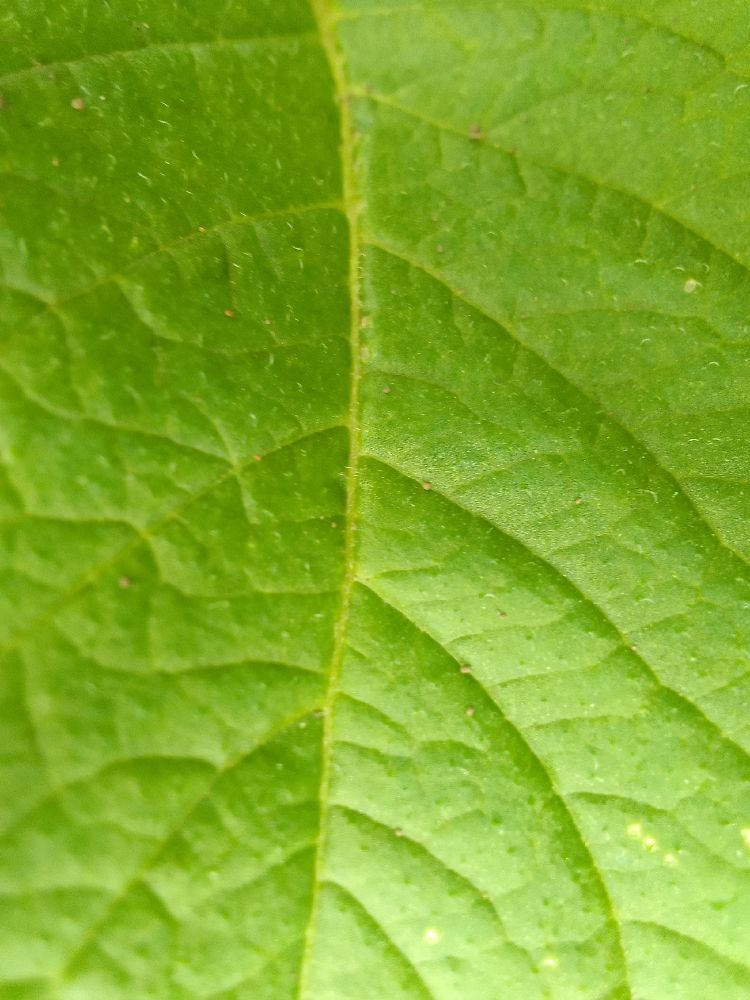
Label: Healthy